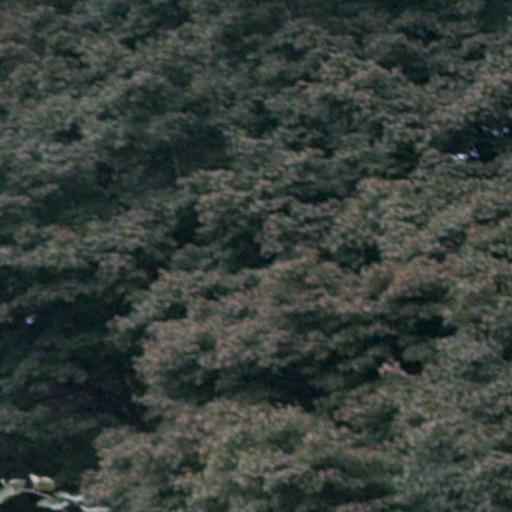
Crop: cassava